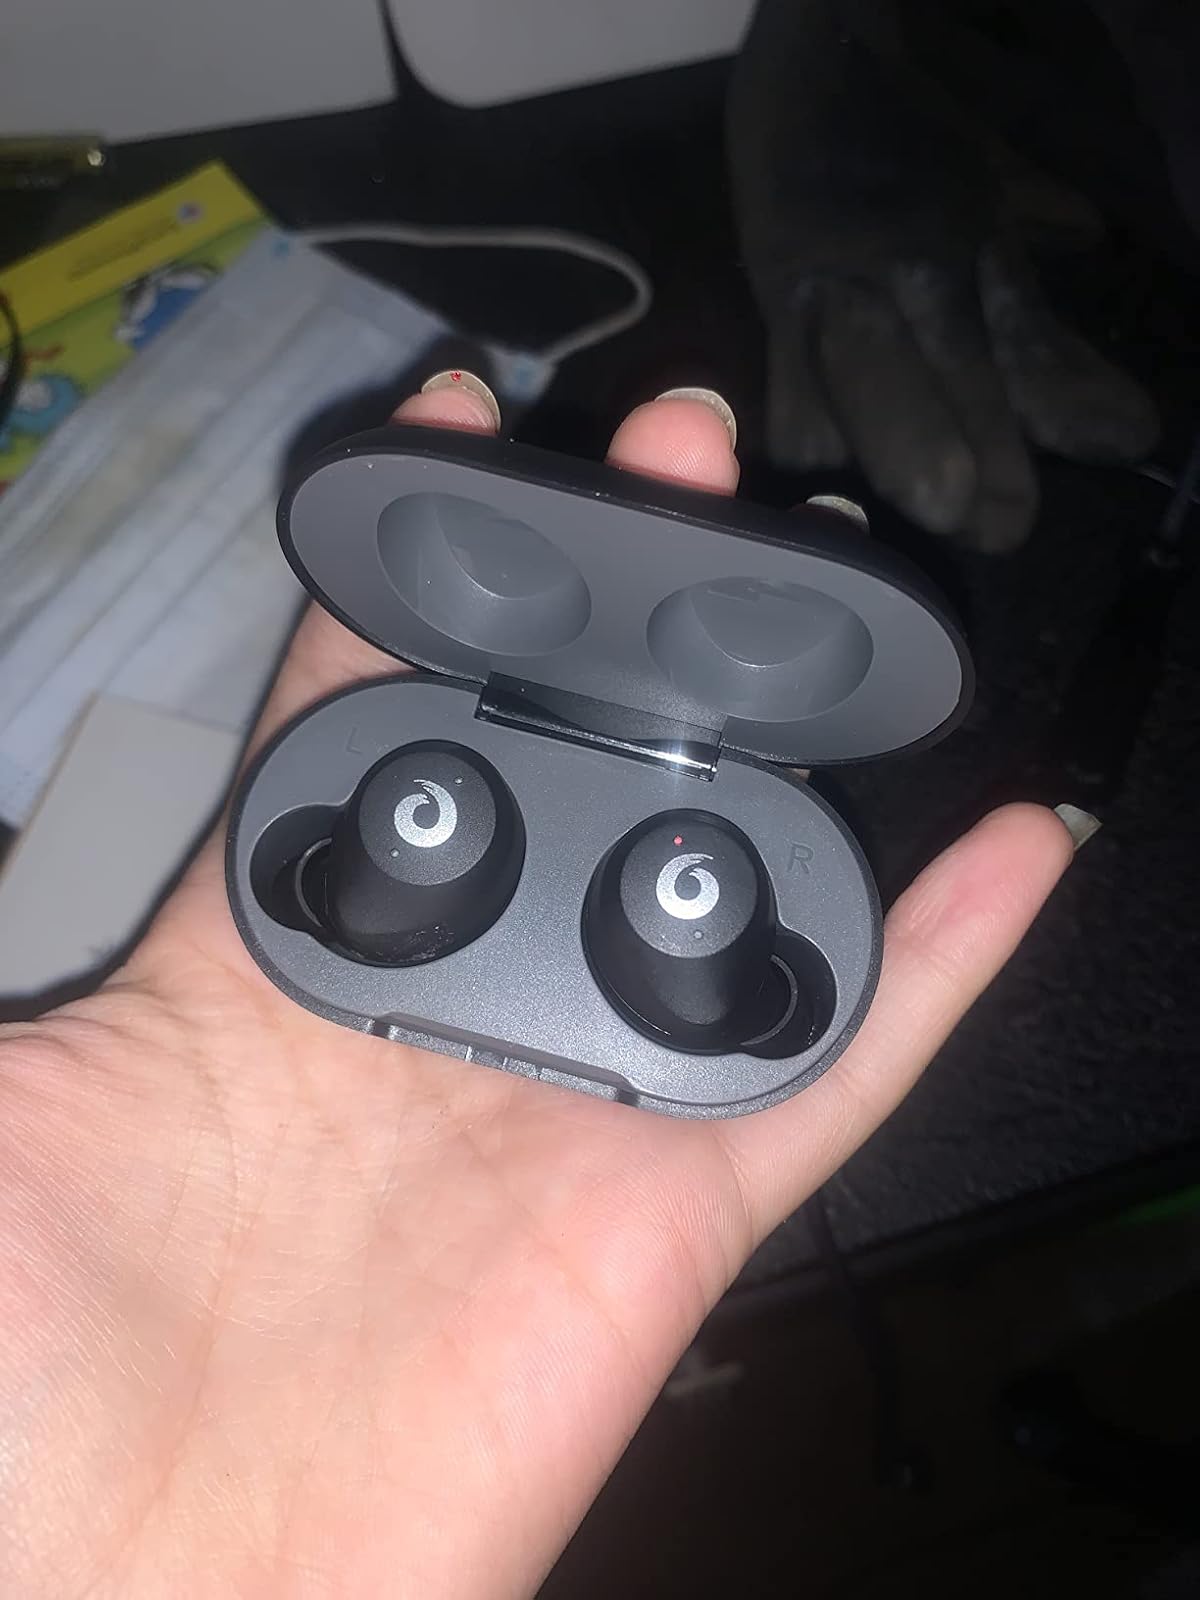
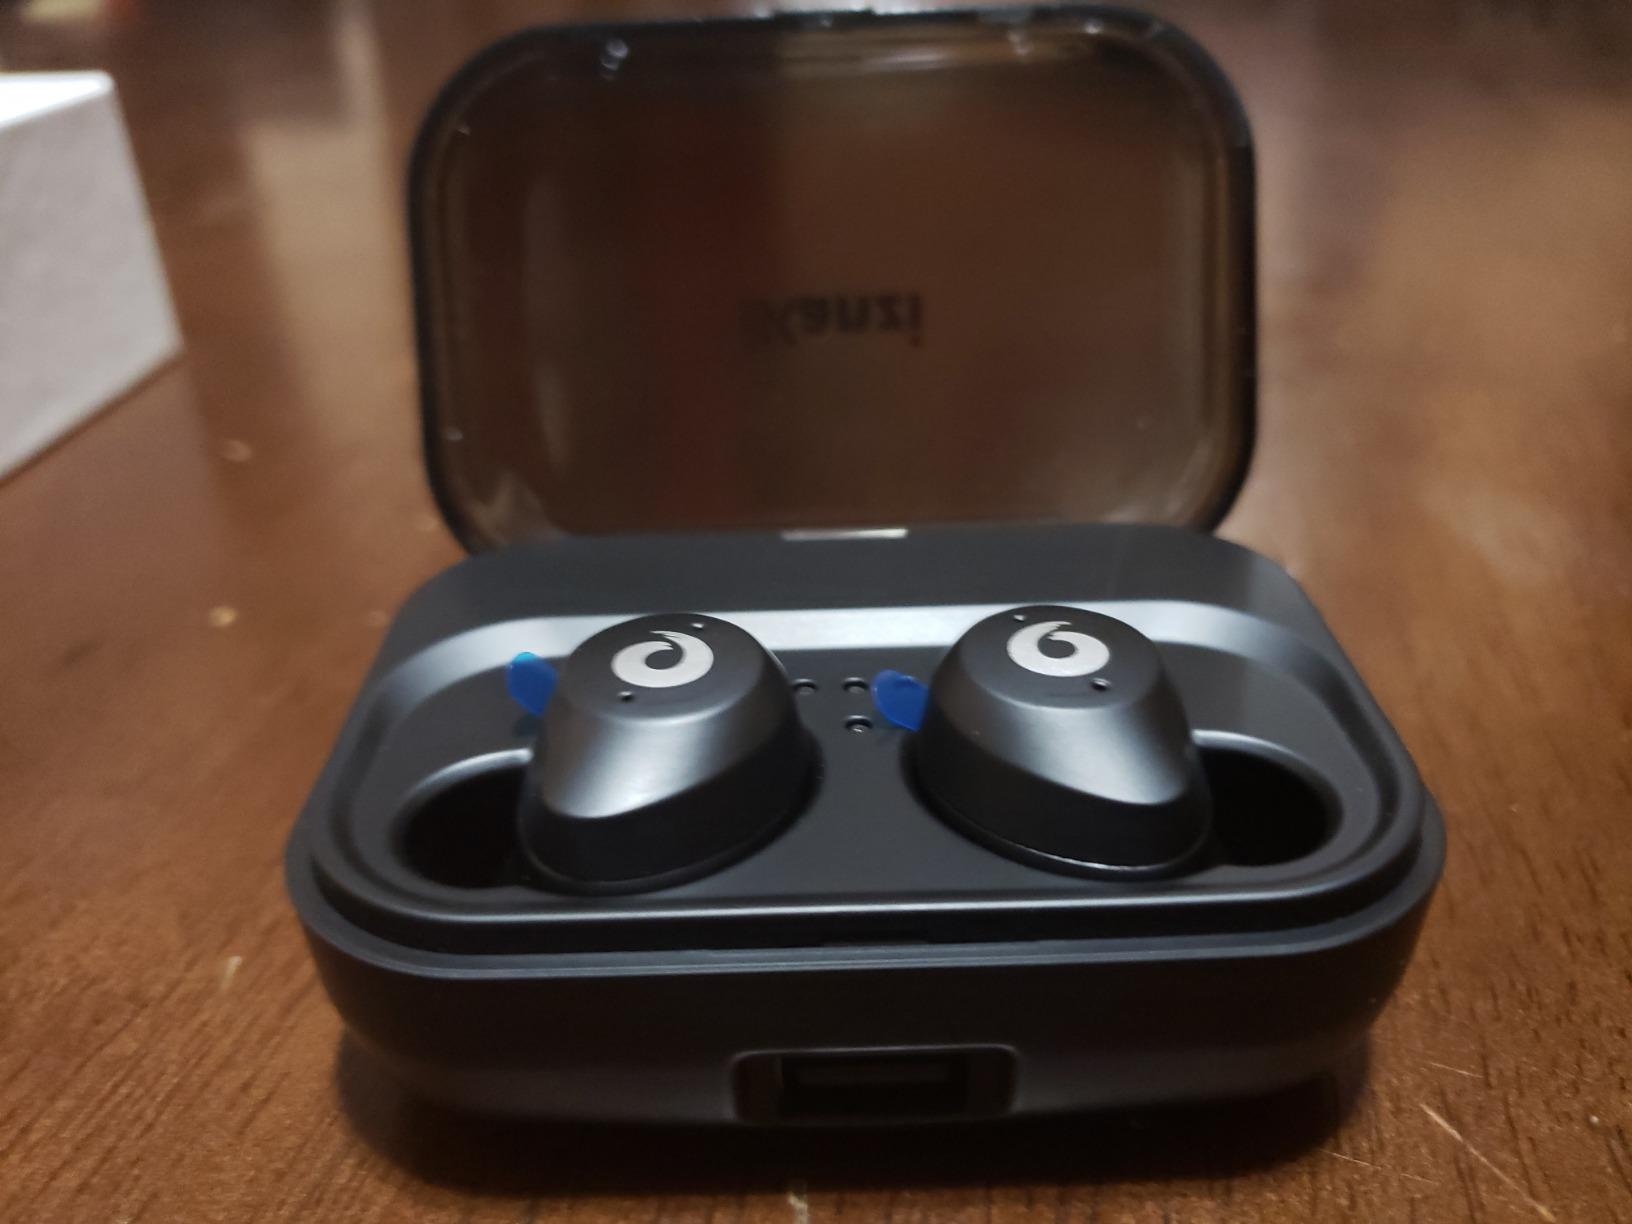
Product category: earbuds
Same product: no